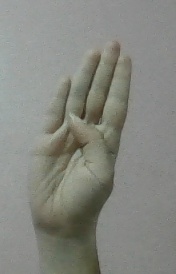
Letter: kaaf